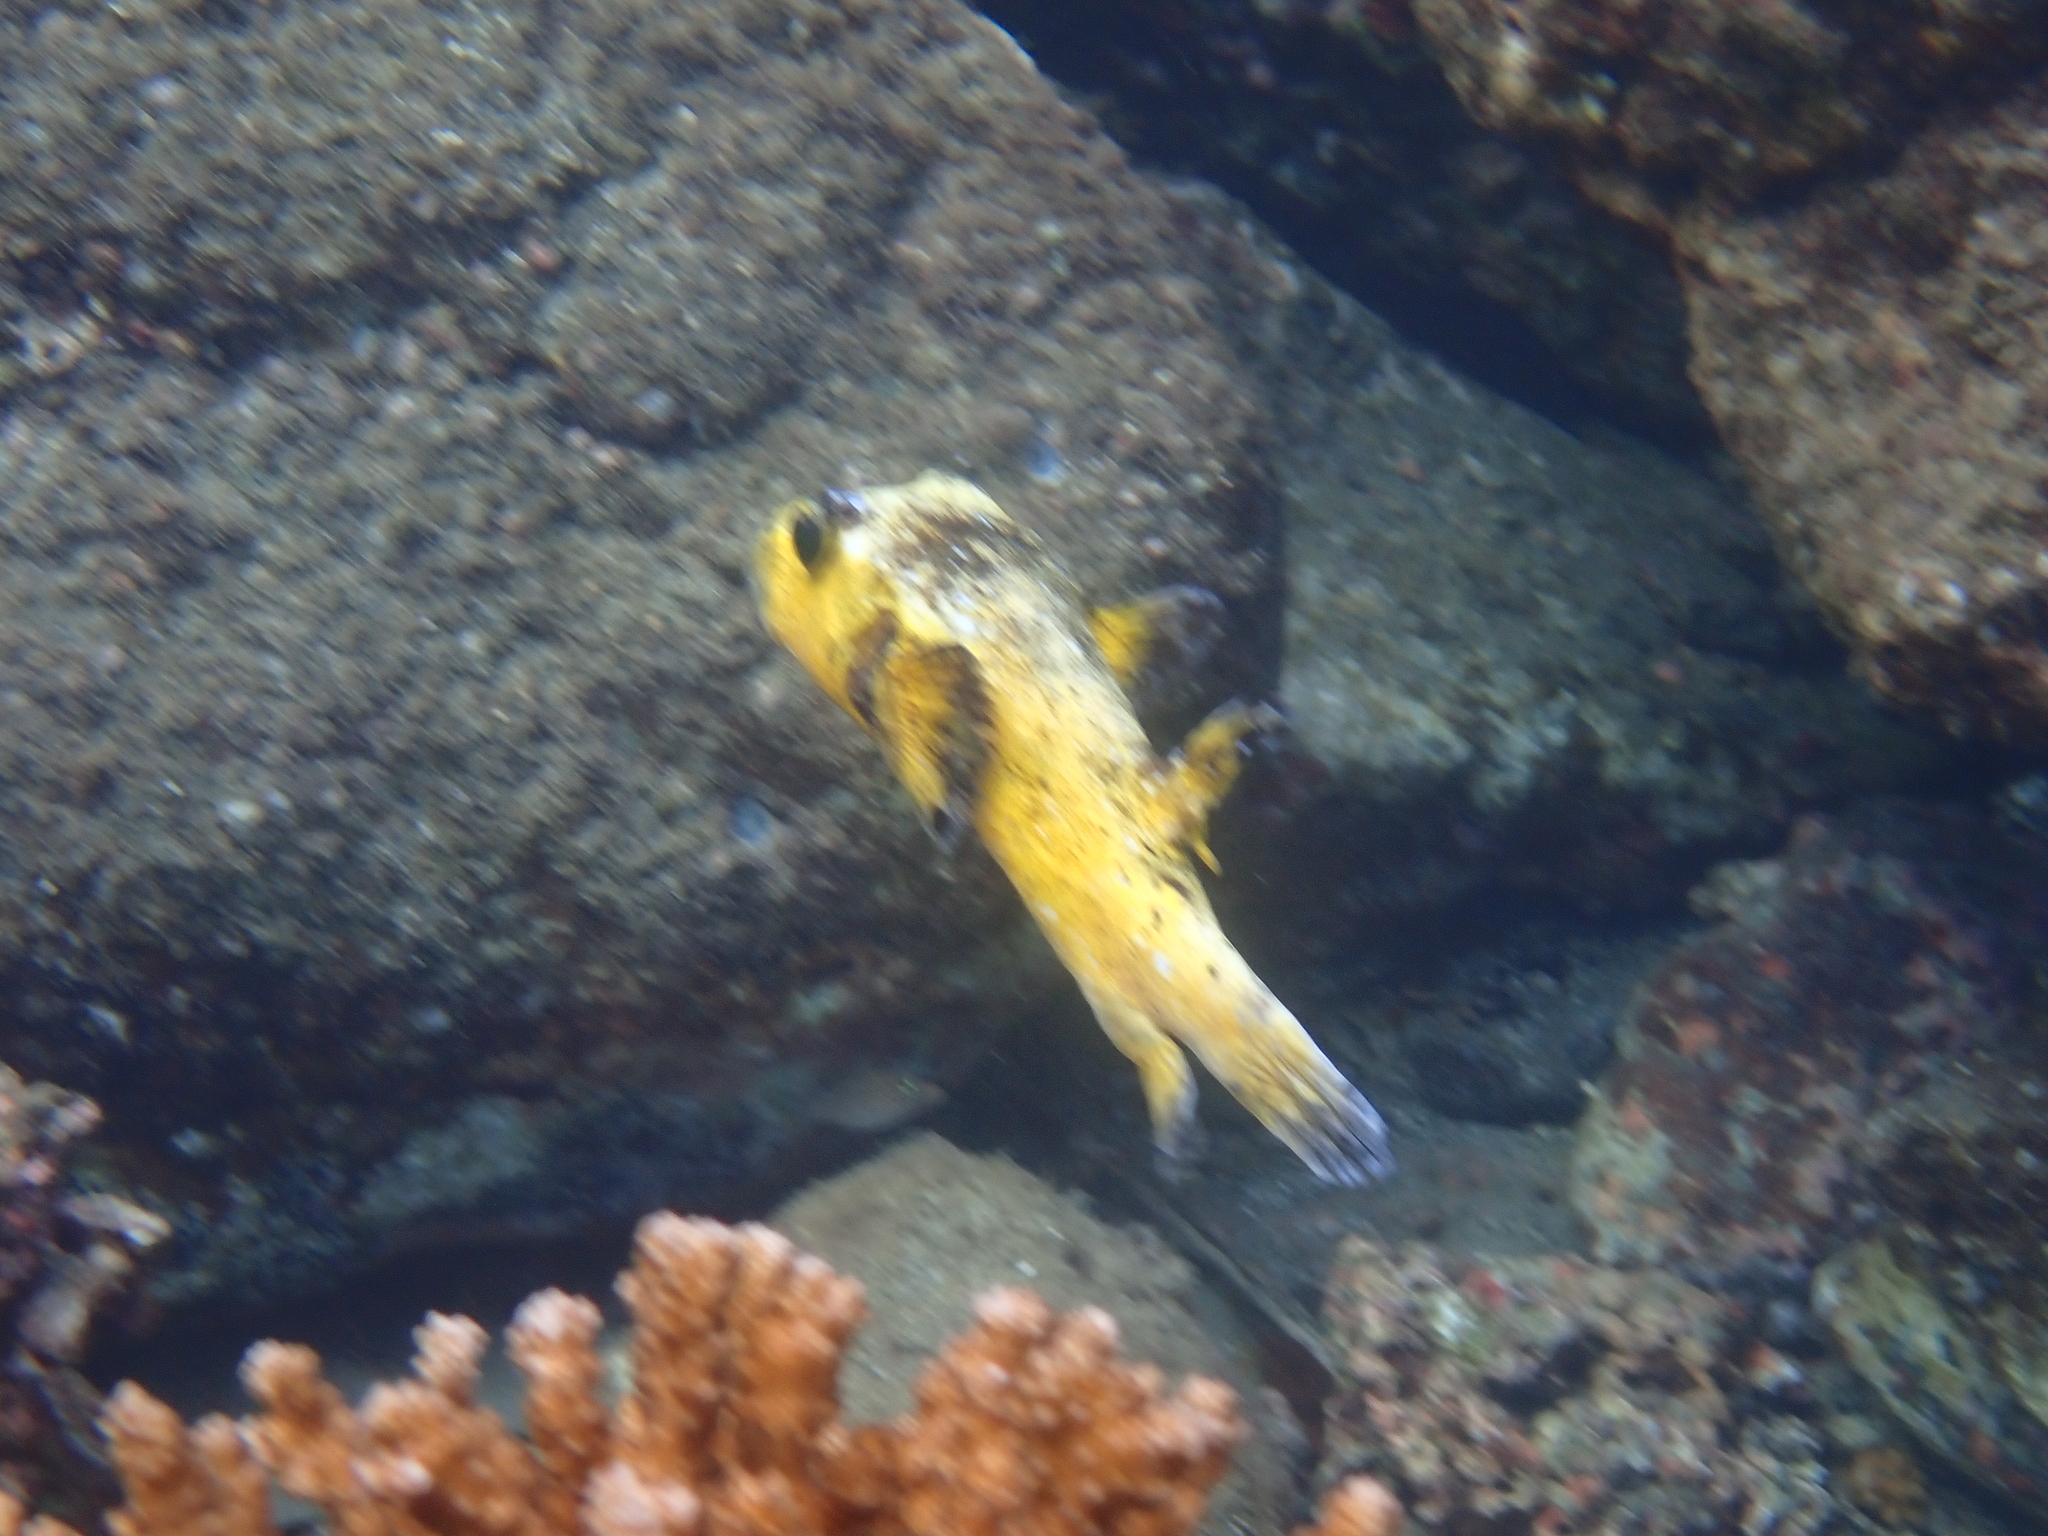
Arothron meleagris (Guineafowl Puffer)